Near Eastern bioarchaeology

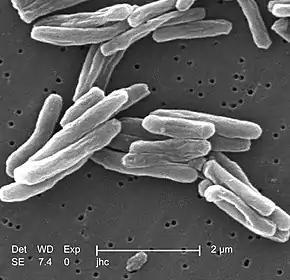
Scanning electron micrograph (SEM) depicted some of the ultrastructural details seen in the cell-wall configuration of a number of Gram-positive "Mycobacterium tuberculosis" bacteria.

Palaeopathology is the scientific study of disease processes and progress through time as manifested on skeletal remains and mummified soft tissues. Palaeopathological research constitutes a key and important part of bioarchaeology, as it examines health in past populations, and the evolution of various diseases.